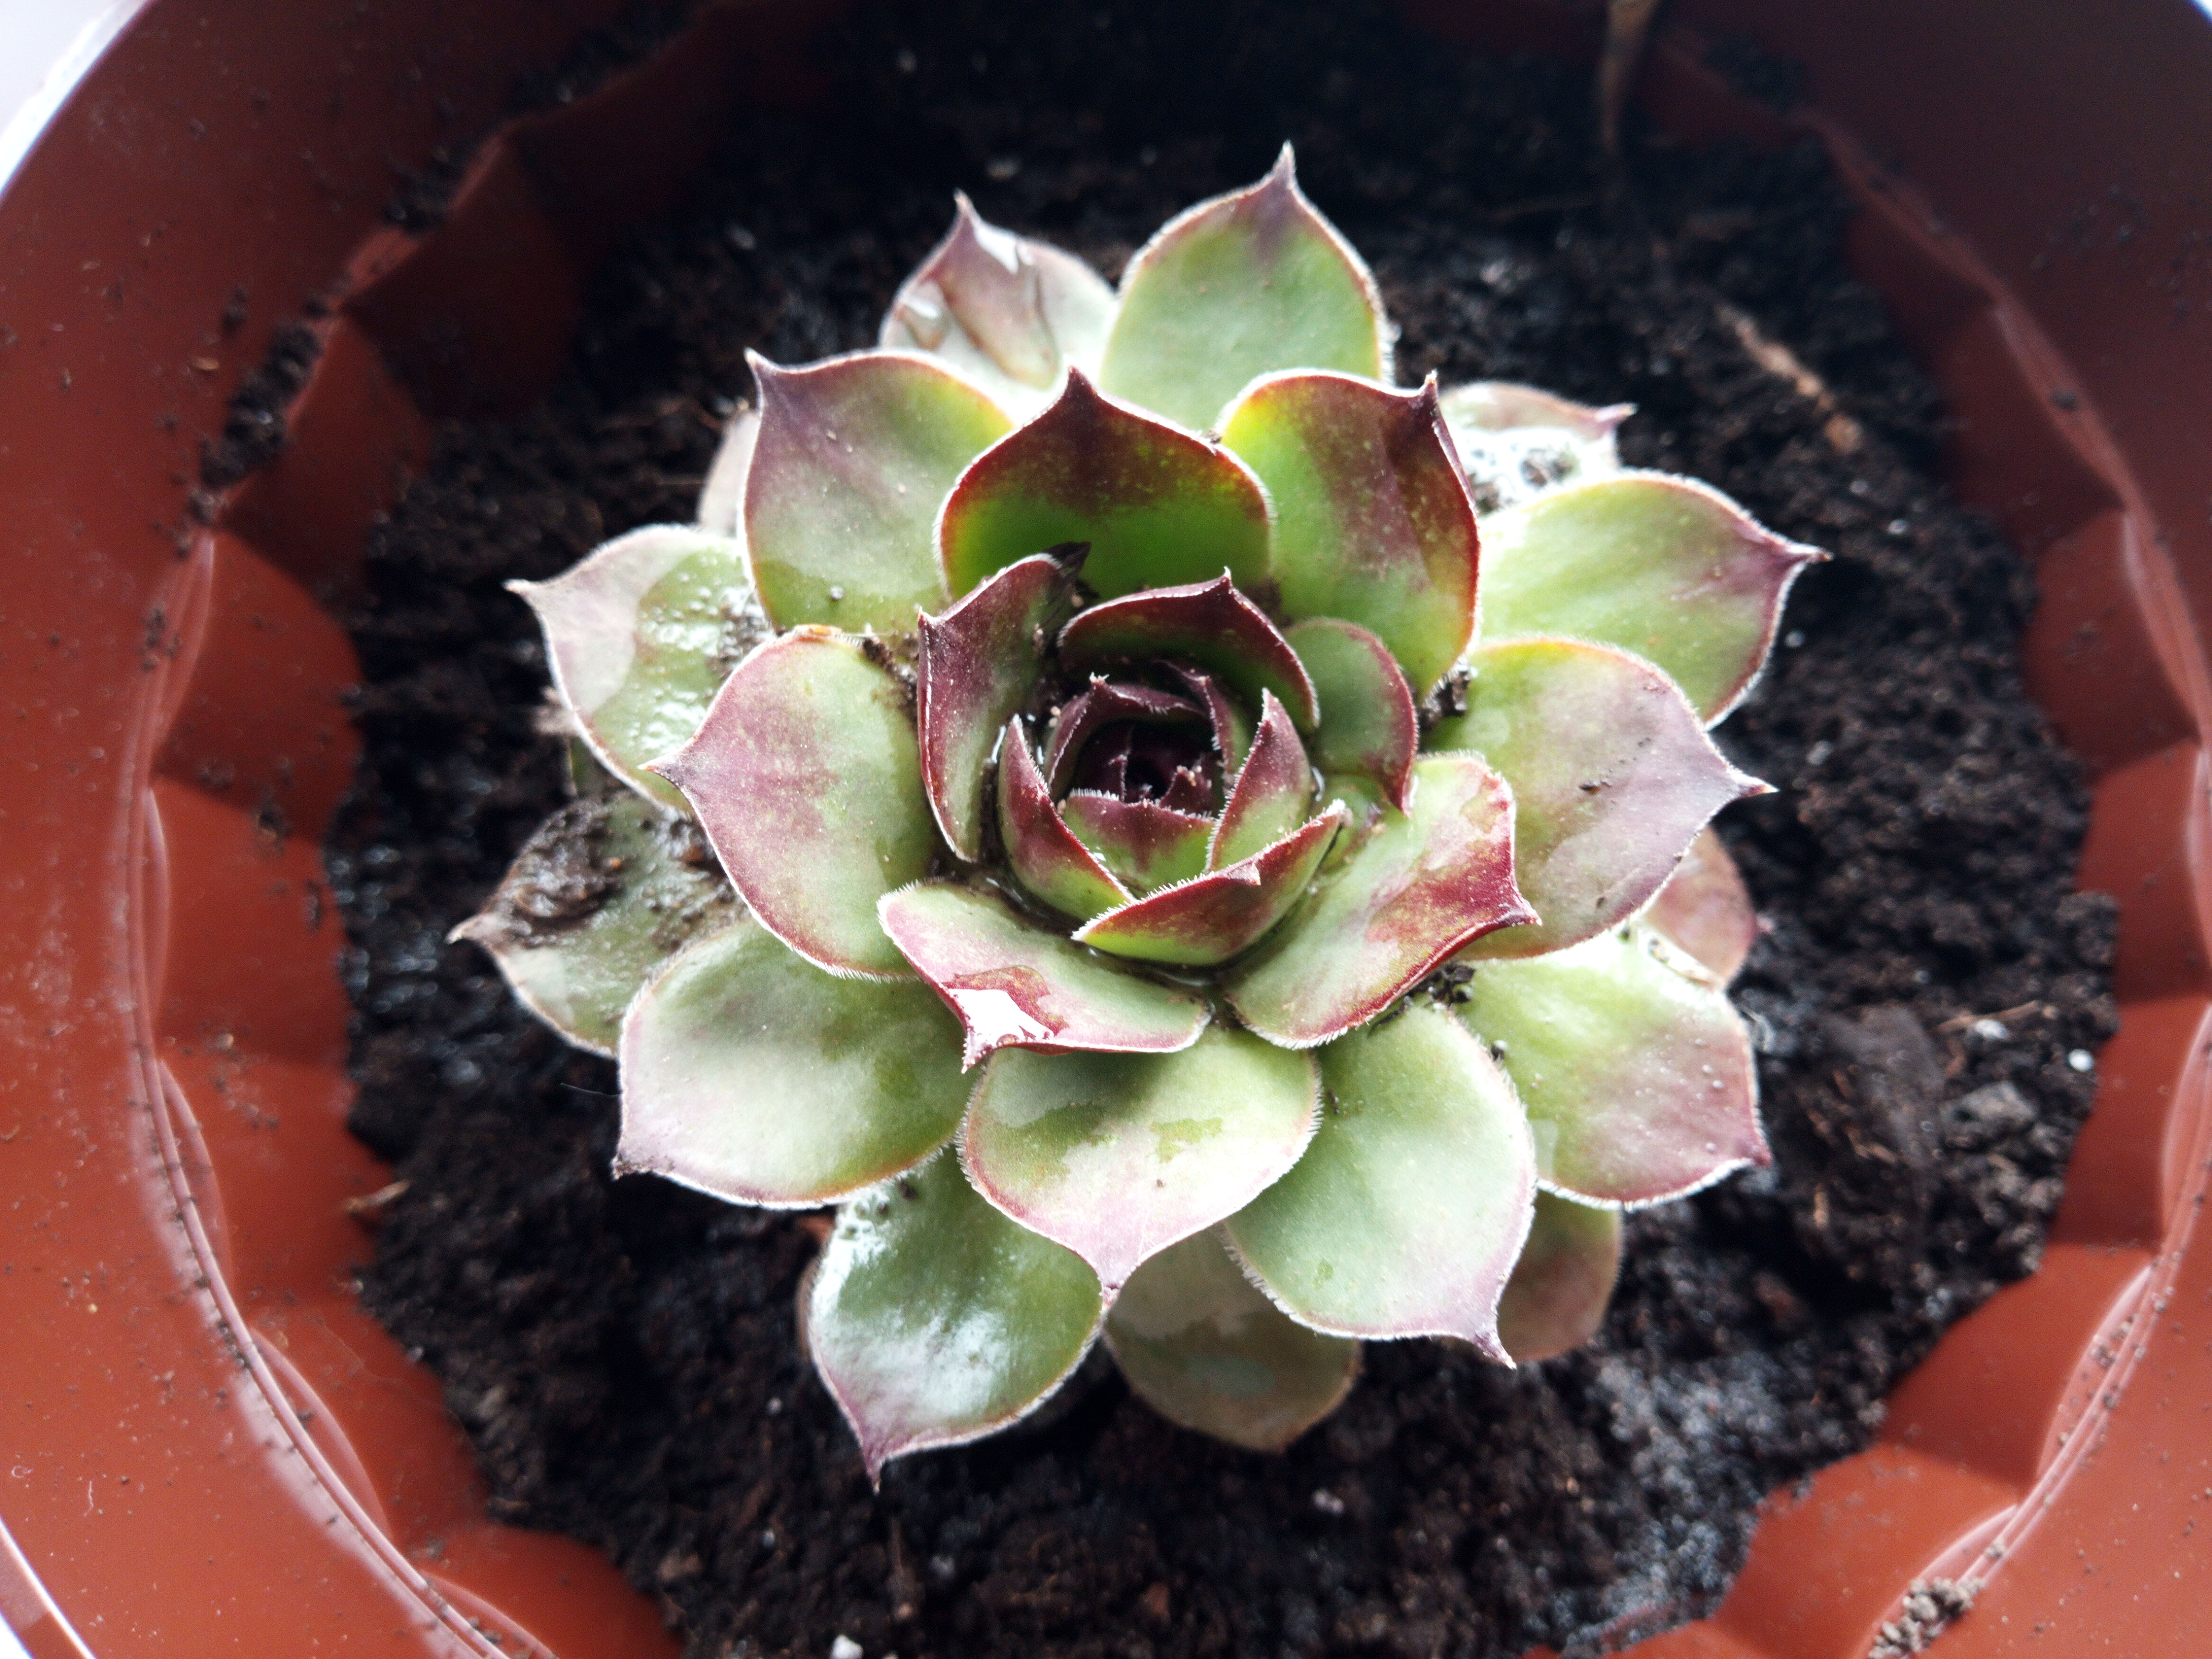
flower, echeveria, plant, flowerpot, terrestrial plant, white mexican rose, stonecrop family, houseplant, leaf, Pachyphytum, succulent plant